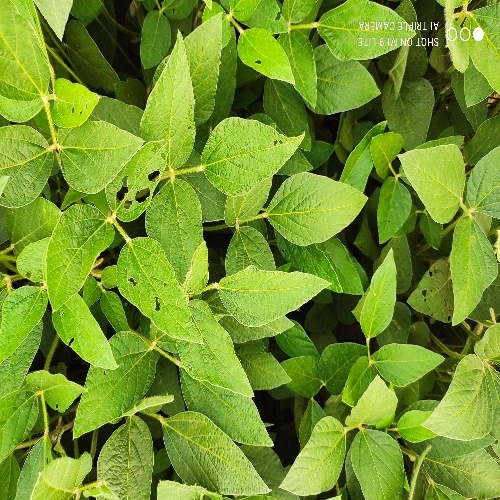
Label: Caterpillar